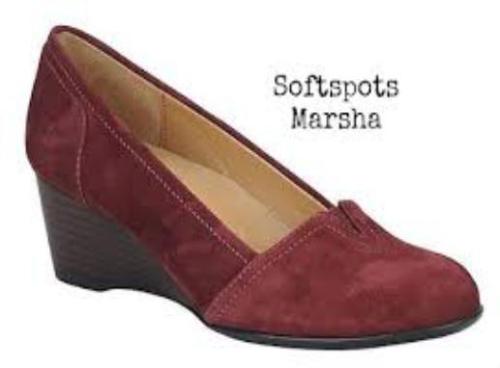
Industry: Clothes